Collegio di Spagna

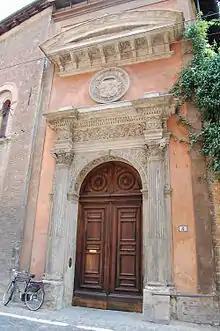
Main door of the Collegio di Spagna.

The Collegio di Spagna (Royal Spanish College or Royal College of Spain in Bologna) (officially "Real Colegio Mayor de San Clemente de los Españoles") is a college for Spanish students at the University of Bologna, Italy, which has been functioning since the 14th century. Its full original name in English translation was the "Royal College of Saint Clement of the Spaniards". It has been under the Royal patronage of the Spanish Crown since 1488, as authorized by Pope Innocent VIII.